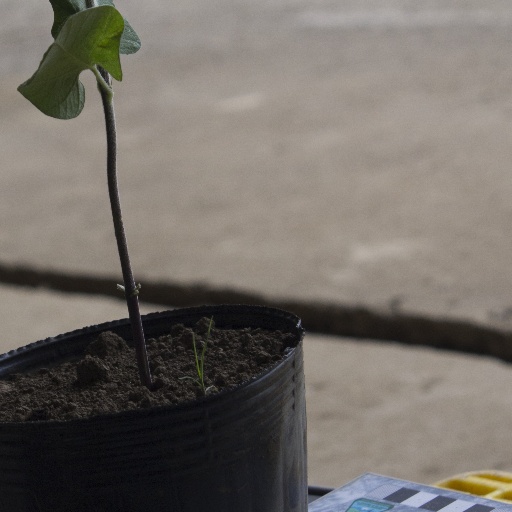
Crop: soybean